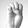
ASL letter: E